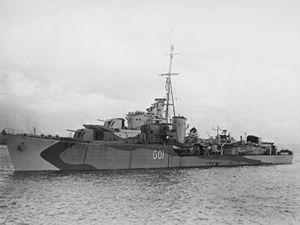
La Classe S et T est une série de 16 destroyers construite pour la Royal Navy et lancée entre 1942 et 1943. Elle a servi durant la Seconde Guerre mondiale.